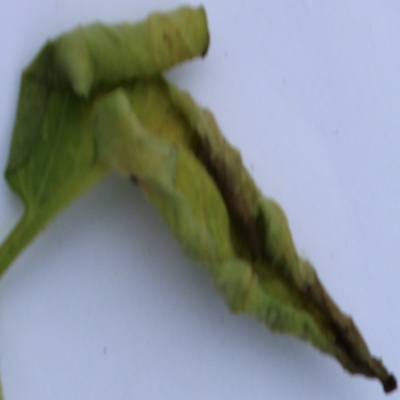
Crop: Tomato
Condition: leaf curl